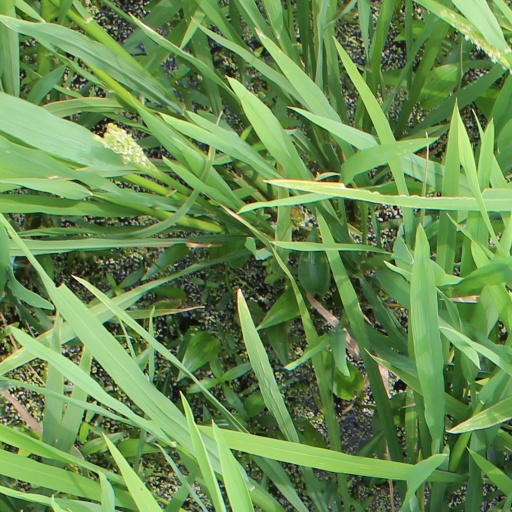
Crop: rice